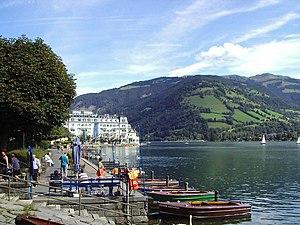
Zell am See est une ville d'Autriche, située dans le Land de Salzbourg. Elle est bordée par le Zeller See, et constitue le centre administratif du district de Zell am See.
Ronald Speirs est un officier de l'US Army d'origine écossaise. Engagé comme parachutiste dans la 101ᵉ division aéroportée, il saute sur la Normandie le 6 juin 1944 puis combat aux Pays-Bas et en Belgique où il prend le commandement de la Easy Company avant d'occuper l'Allemagne et l'Autriche. Après la Seconde Guerre mondiale, il reste dans l'armée et participe à la guerre de Corée avant de retourner en Allemagne où il dirige la prison de Spandau. Il sert ensuite comme conseiller militaire au Laos avant de prendre sa retraite en 1964.